USS Freedom (LCS-1)

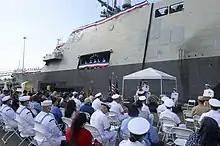
USS "Freedom"s last commanding officer speaking during the ship's decommissioning ceremony, September 2021

In February 2012, "Freedom" suffered minor flooding while underway off Southern California. An inflatable boot seal was deployed in a successful effort to contain the flooding, and the ship returned to San Diego, on its own power. This marked a return to the dry dock before the ship even completed its last post-repair shakedown. A "special trial" conducted in May 2012, found the ship fit for the deployment.